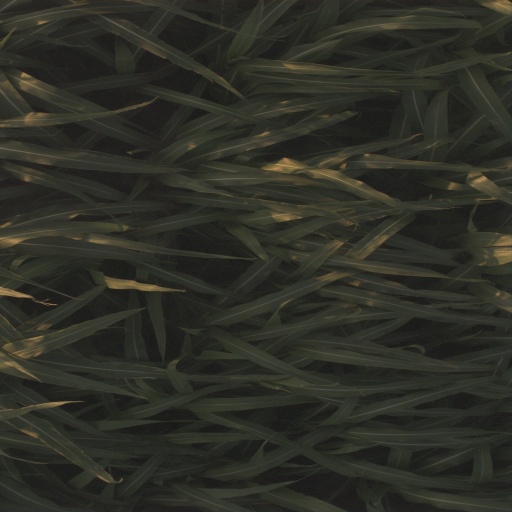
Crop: sorghum